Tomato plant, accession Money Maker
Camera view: bottom (45 deg); turntable rotation: 30 degrees
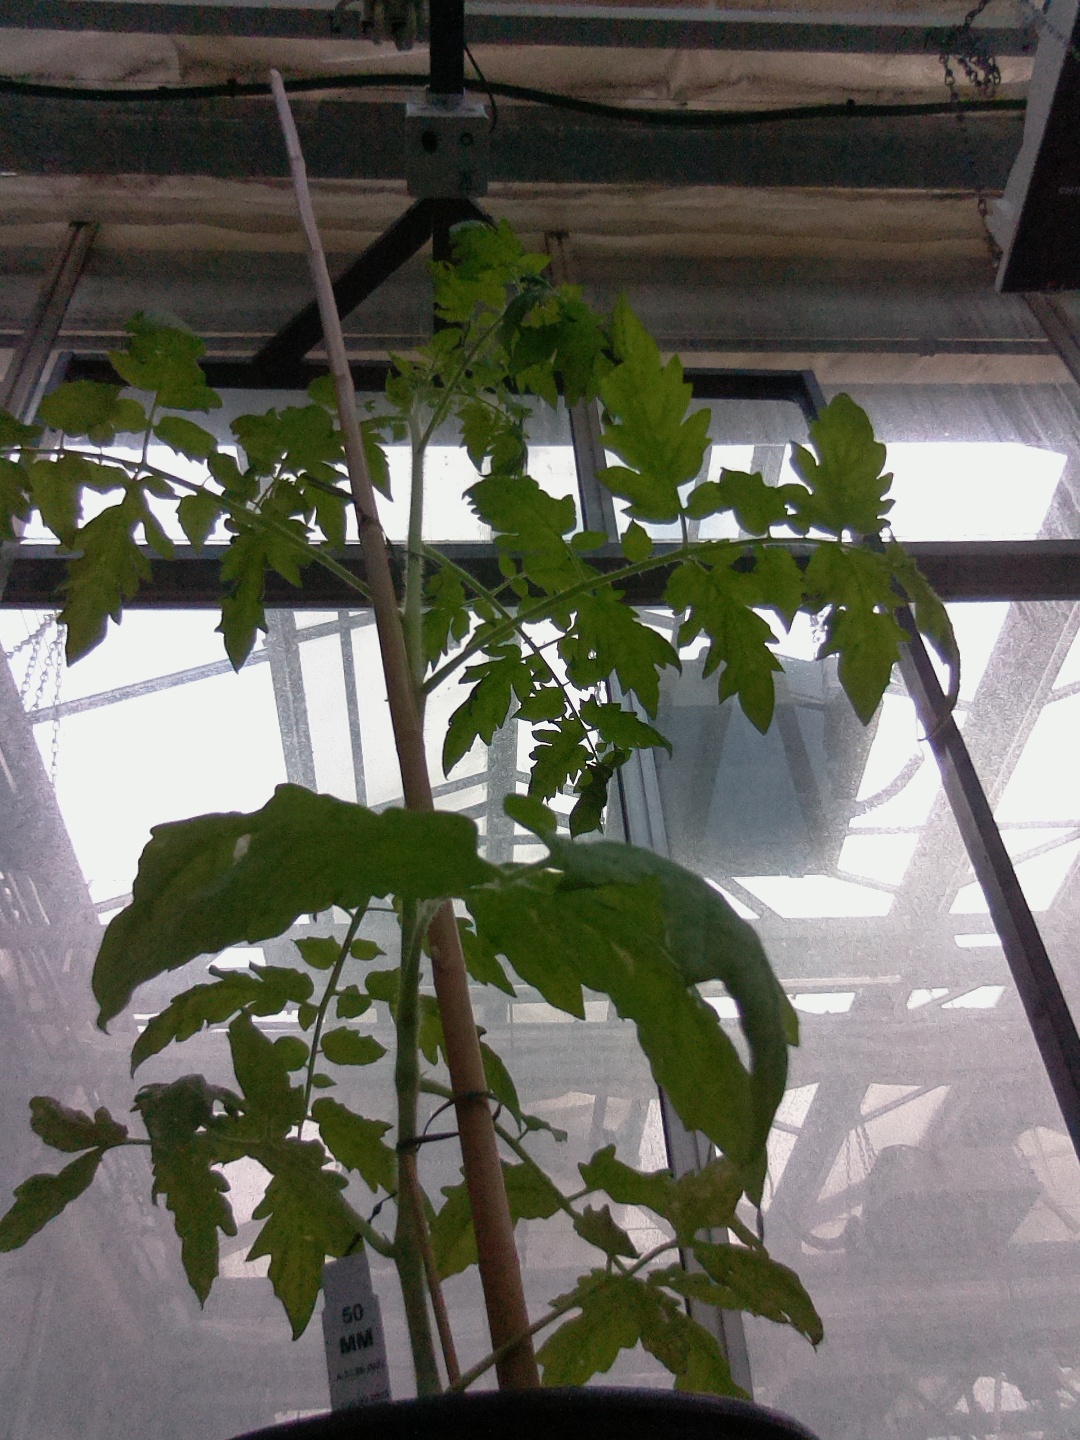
BBCH growth stage 15: 10 of true leaves visible